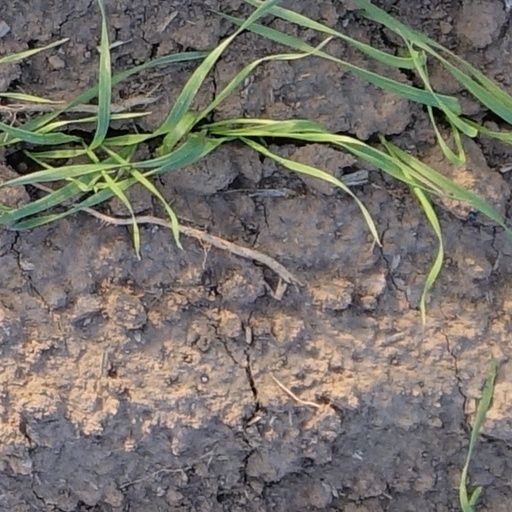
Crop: wheat